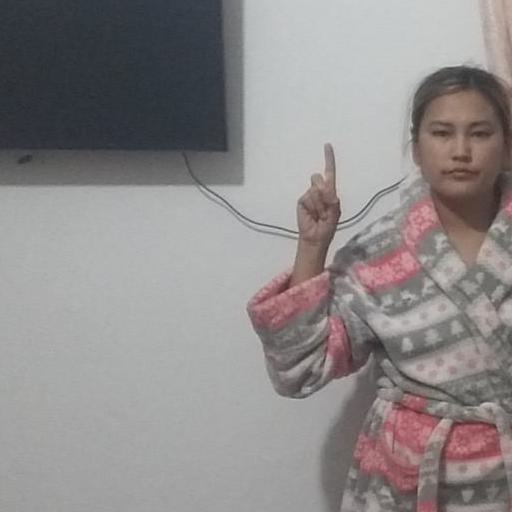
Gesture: one